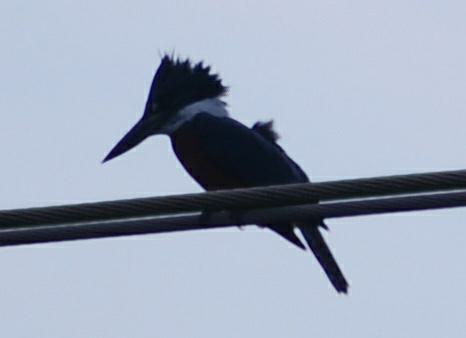
A photo of a ringed kingfisher